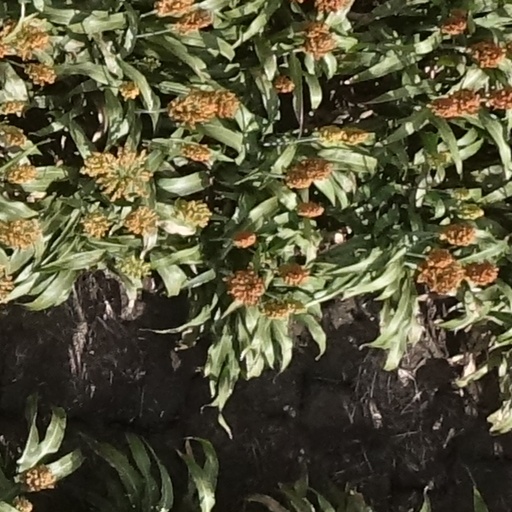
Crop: sorghum